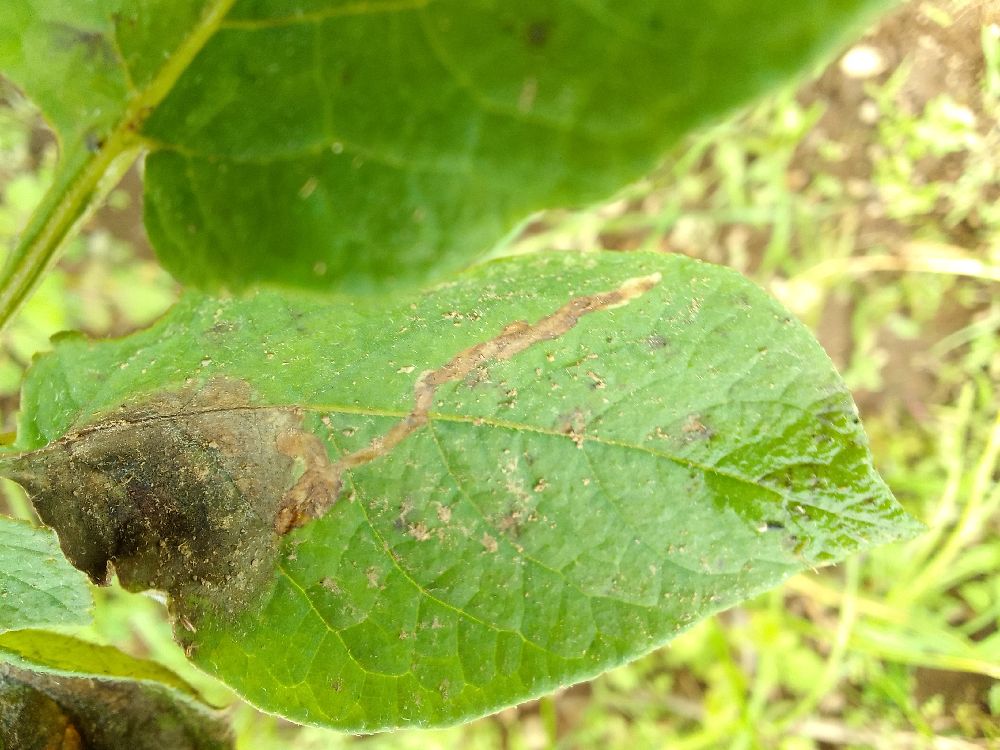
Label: Late blight